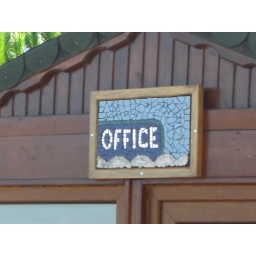
office sign in situ